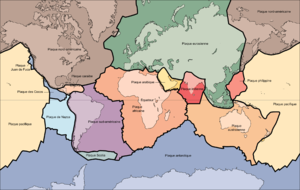
La tectonique des plaques est un modèle scientifique expliquant la dynamique globale de la lithosphère terrestre. Ce modèle théorique a été constitué à partir du concept de dérive des continents, qui fut développé par Alfred Wegener au début du XXᵉ siècle. La théorie de la tectonique des plaques fut acceptée par la communauté géologique internationale à la fin des années 1960, à la suite de l'émission des concepts du « double tapis-roulant océanique ».
Voici une liste de plaques tectoniques ou lithosphériques classées en plaques principales, mineures, orogènes et disparues.
La géologie marine est une discipline de l'océanographie étudiant l'évolution du plancher océanique et des zones côtières. Elle utilise les mêmes outils que la géologie à terre : la géophysique, la géochimie, la sédimentologie et la paléontologie. La géologie marine est étroitement liée à l'océanographie physique.
La Terre est la troisième planète par ordre d'éloignement au Soleil et la cinquième plus grande aussi bien par la masse que le diamètre du Système solaire. Par ailleurs, elle est le seul objet céleste connu pour abriter la vie. Elle orbite autour du Soleil en 365,256 jours solaires — une année sidérale — et réalise une rotation sur elle-même relativement au Soleil en 23 h 56 min 4 s — un jour sidéral — soit un peu moins que son jour solaire de 24 h du fait de ce déplacement autour du Soleil. L'axe de rotation de la Terre possède une inclinaison de 23°, ce qui cause l'apparition des saisons.
L'Inde, officiellement la république de l'Inde, est un pays d'Asie du Sud qui occupe la majeure partie du sous-continent indien. Sa capitale est New Delhi. L'Inde est le deuxième pays le plus peuplé et le septième pays le plus grand du monde. Le littoral indien s'étend sur plus de sept mille kilomètres. Le pays a des frontières communes avec le Pakistan au nord-ouest, la Chine au nord et à l'est-nord-est, le Népal au nord-est, le Bhoutan, le Bangladesh et la Birmanie à l'est-nord-est. Sur l'océan Indien, l'Inde est à proximité des Maldives au sud-sud-ouest, du Sri Lanka au sud et de l'Indonésie au sud-est. L'Inde revendique également une frontière avec l'Afghanistan au nord-ouest. L'Inde dispose de l'arme nucléaire depuis 1974 après avoir fait des essais officiels.